Stefano Felis

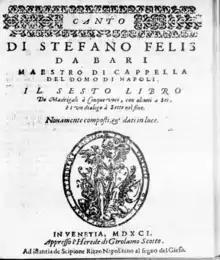
The title page of one of Felis's books of madrigals.

Stefano de Maza Gatto also known as Stefano Felis (baptised in Bari on 20 January 1538; 25 September 1603), was a Neapolitan Italian composer of the Renaissance, and the collaborator and probable teacher of composer Pomponio Nenna. He composed madrigals, sacred motets, and choral settings of the Mass.